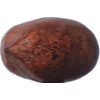
Label: nut_pecan